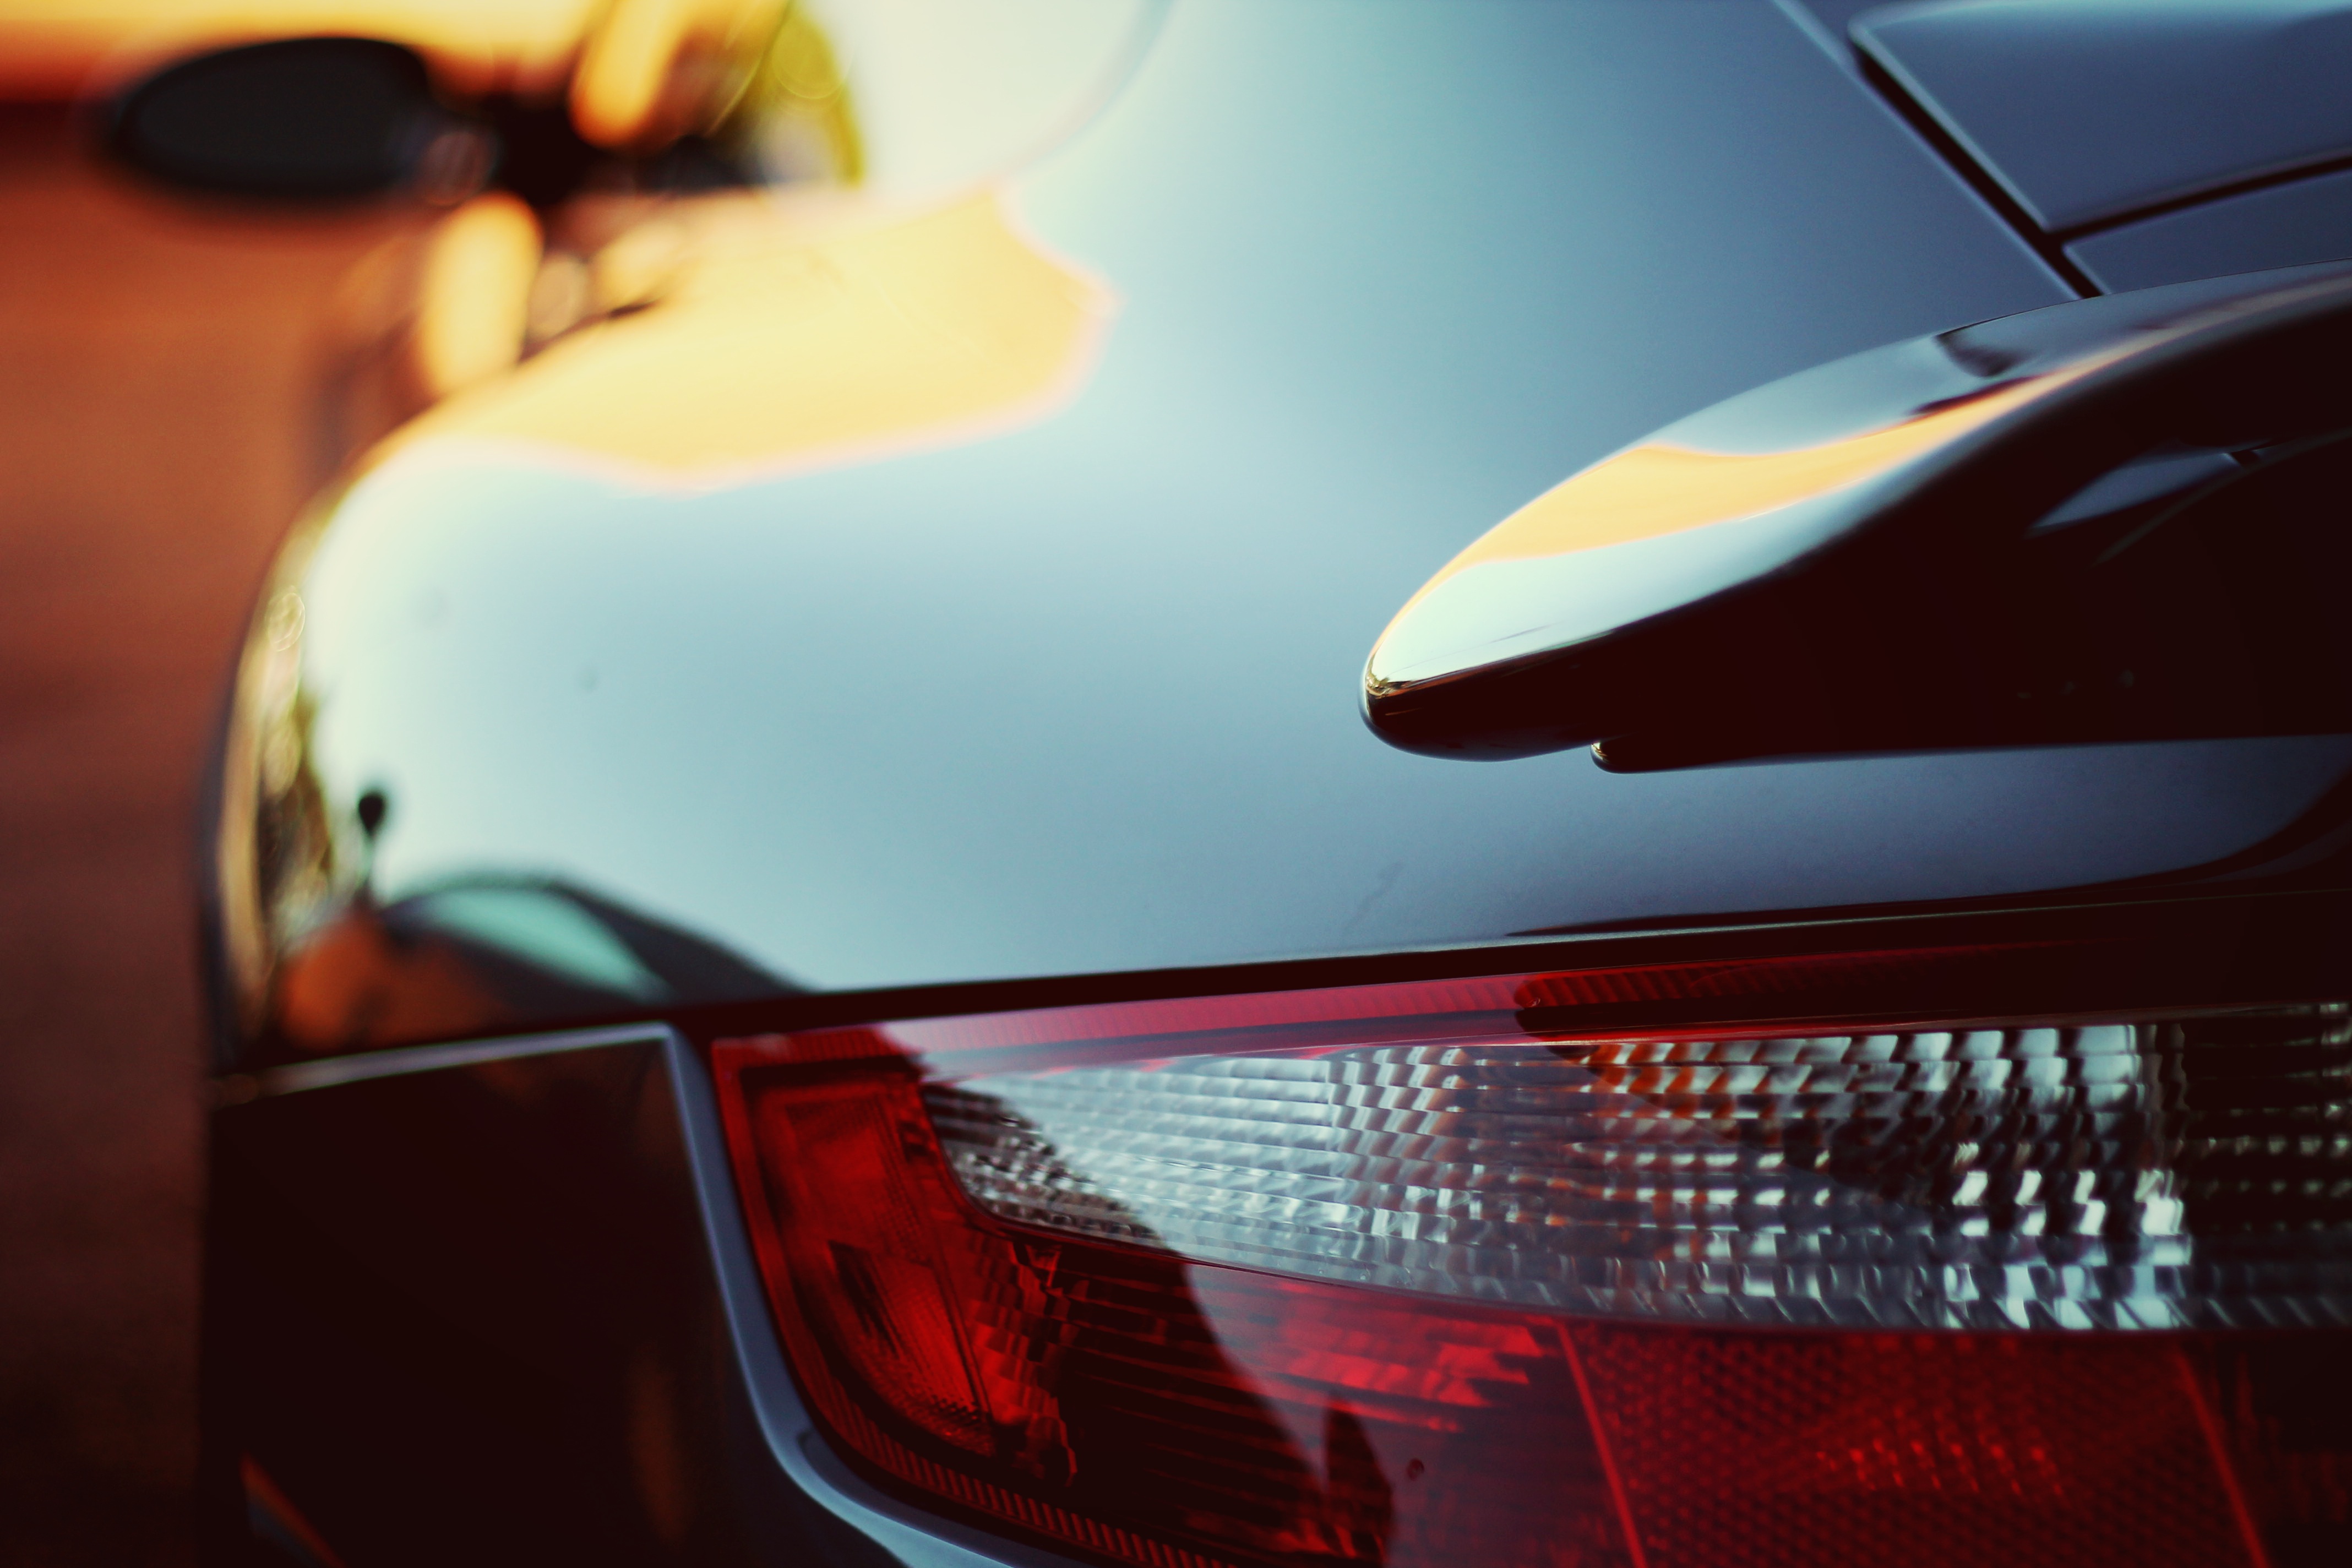
light, car, wheel, automobile, glass, reflection, vehicle, bumper, shiny, reflector, automobile make, automotive exterior, automotive design, family car, mid size car, automotive lighting